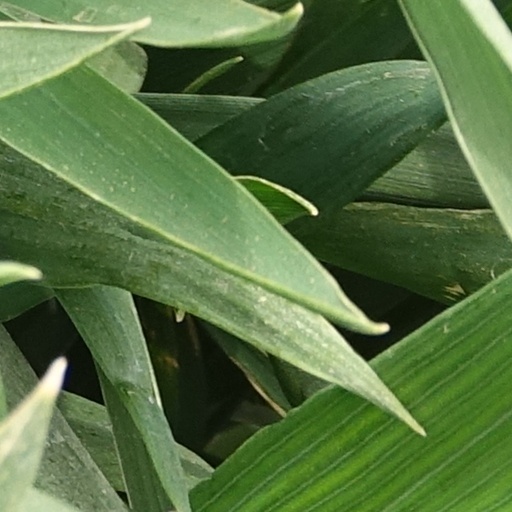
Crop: wheat